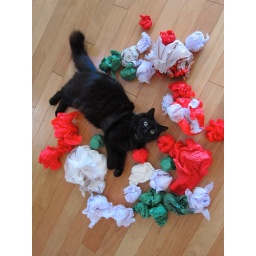
Christmas cat laying in the left over wrapping paper